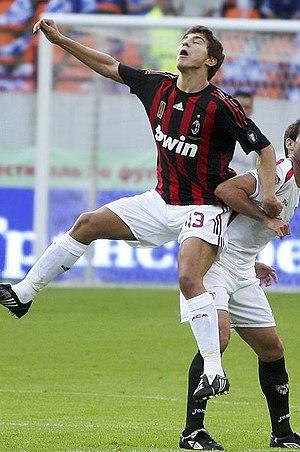
Alberto Paloschi est un footballeur italien. Il évolue au poste d'attaquant à SPAL 2013 en prêt de l'Atalanta Bergame.